Peru–Spain relations

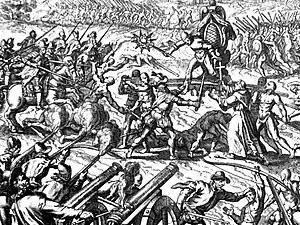
Incan Emperor Atahualpa during the Battle of Cajamarca.

Peru and Spain share a long history since the arrival of the first Spanish conquistadores led by Francisco Pizarro in 1532. In 1534, the Spanish and the Indian auxiliaries succeeded in overcoming the Inca Empire (which stretched from present-day Ecuador, Peru, Bolivia, Chile, and Argentina) and claimed the territory for Spain. In 1535, Spain founded the city of Lima, which would become the seat of power and the capital of the Viceroyalty of Peru from 1542, and at its maximum expansion incorporated most of the nations of South America. The viceroyalty was made up of all the indigenous nobles, that is, all the descendants of the Inca nobility and the royal panakas. Those indigenous descendants of the great coastal and Andean macro-ethnic groups were also recognized nobles.